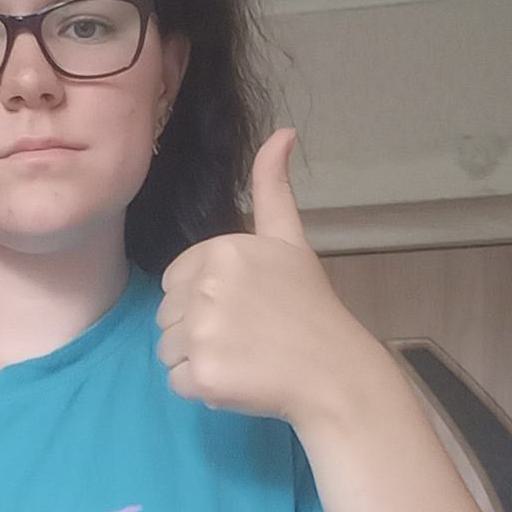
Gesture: like